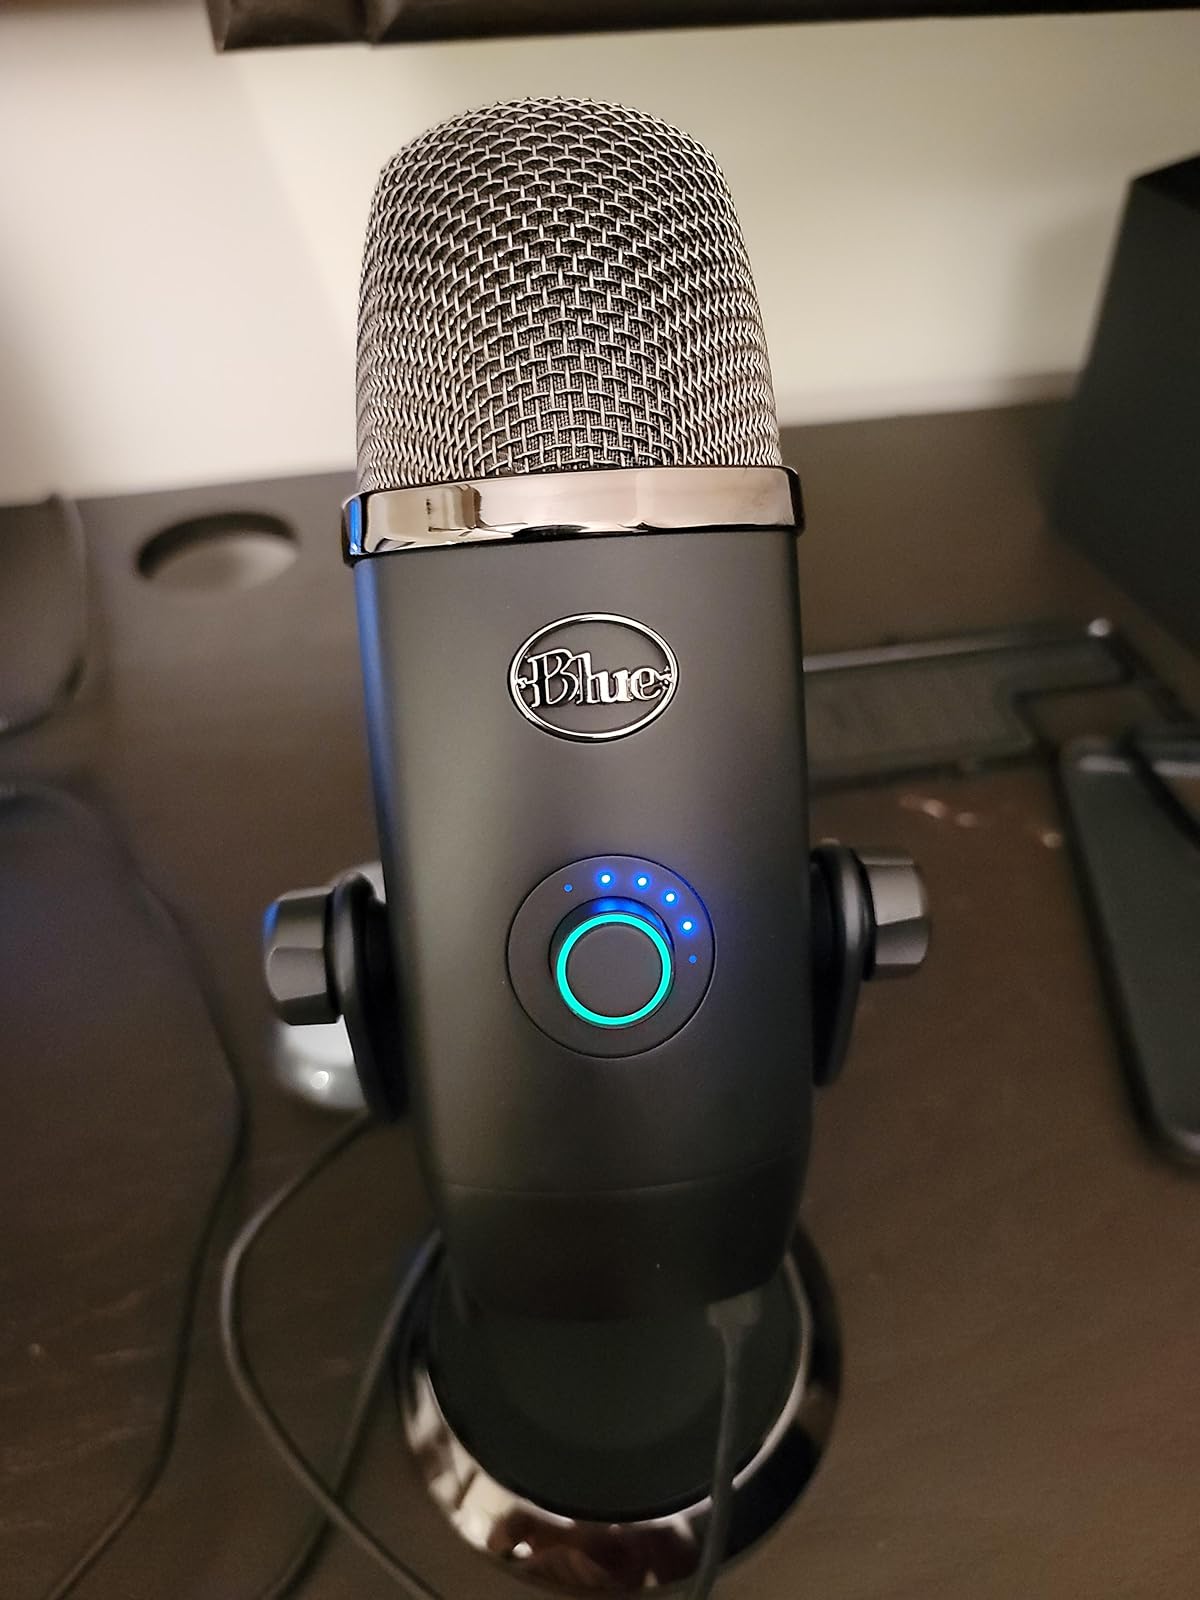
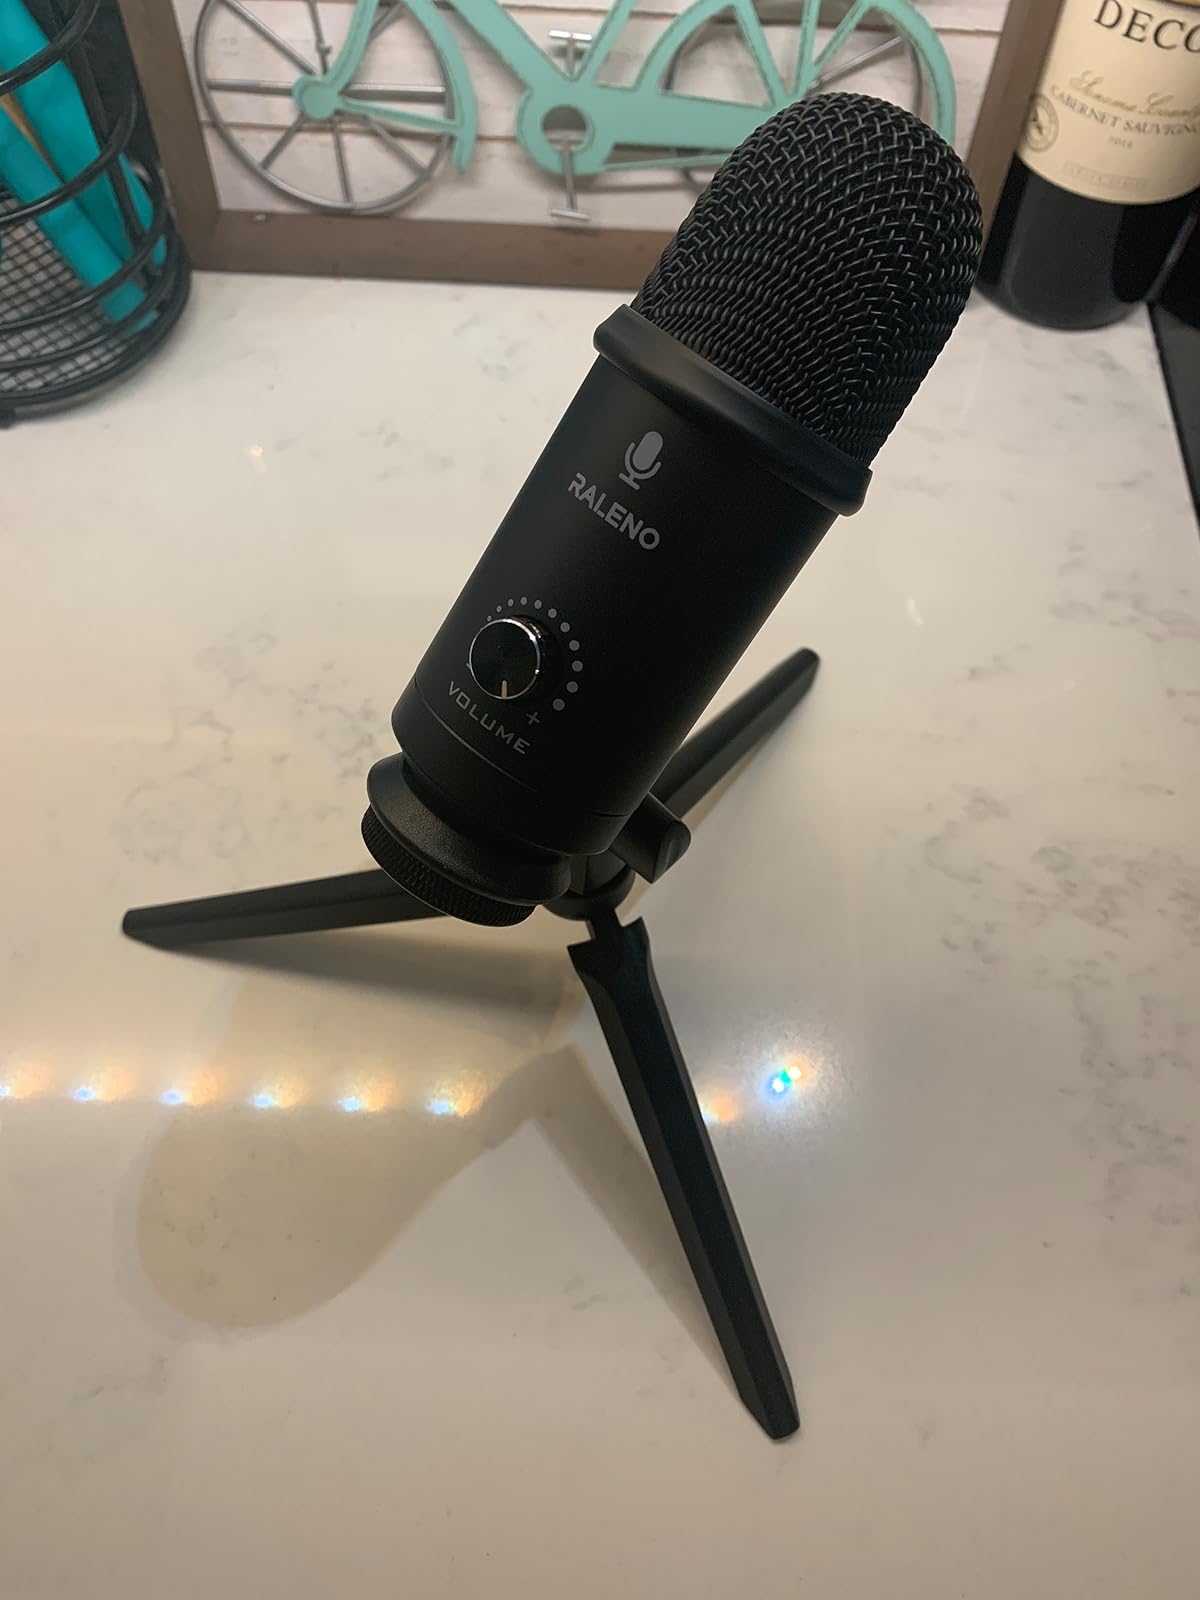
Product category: microphone
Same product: no